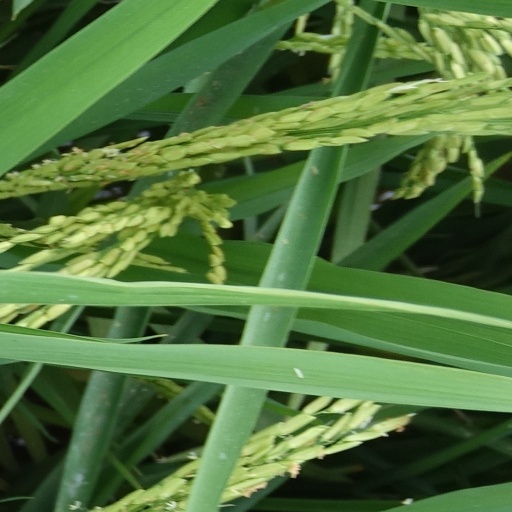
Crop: rice